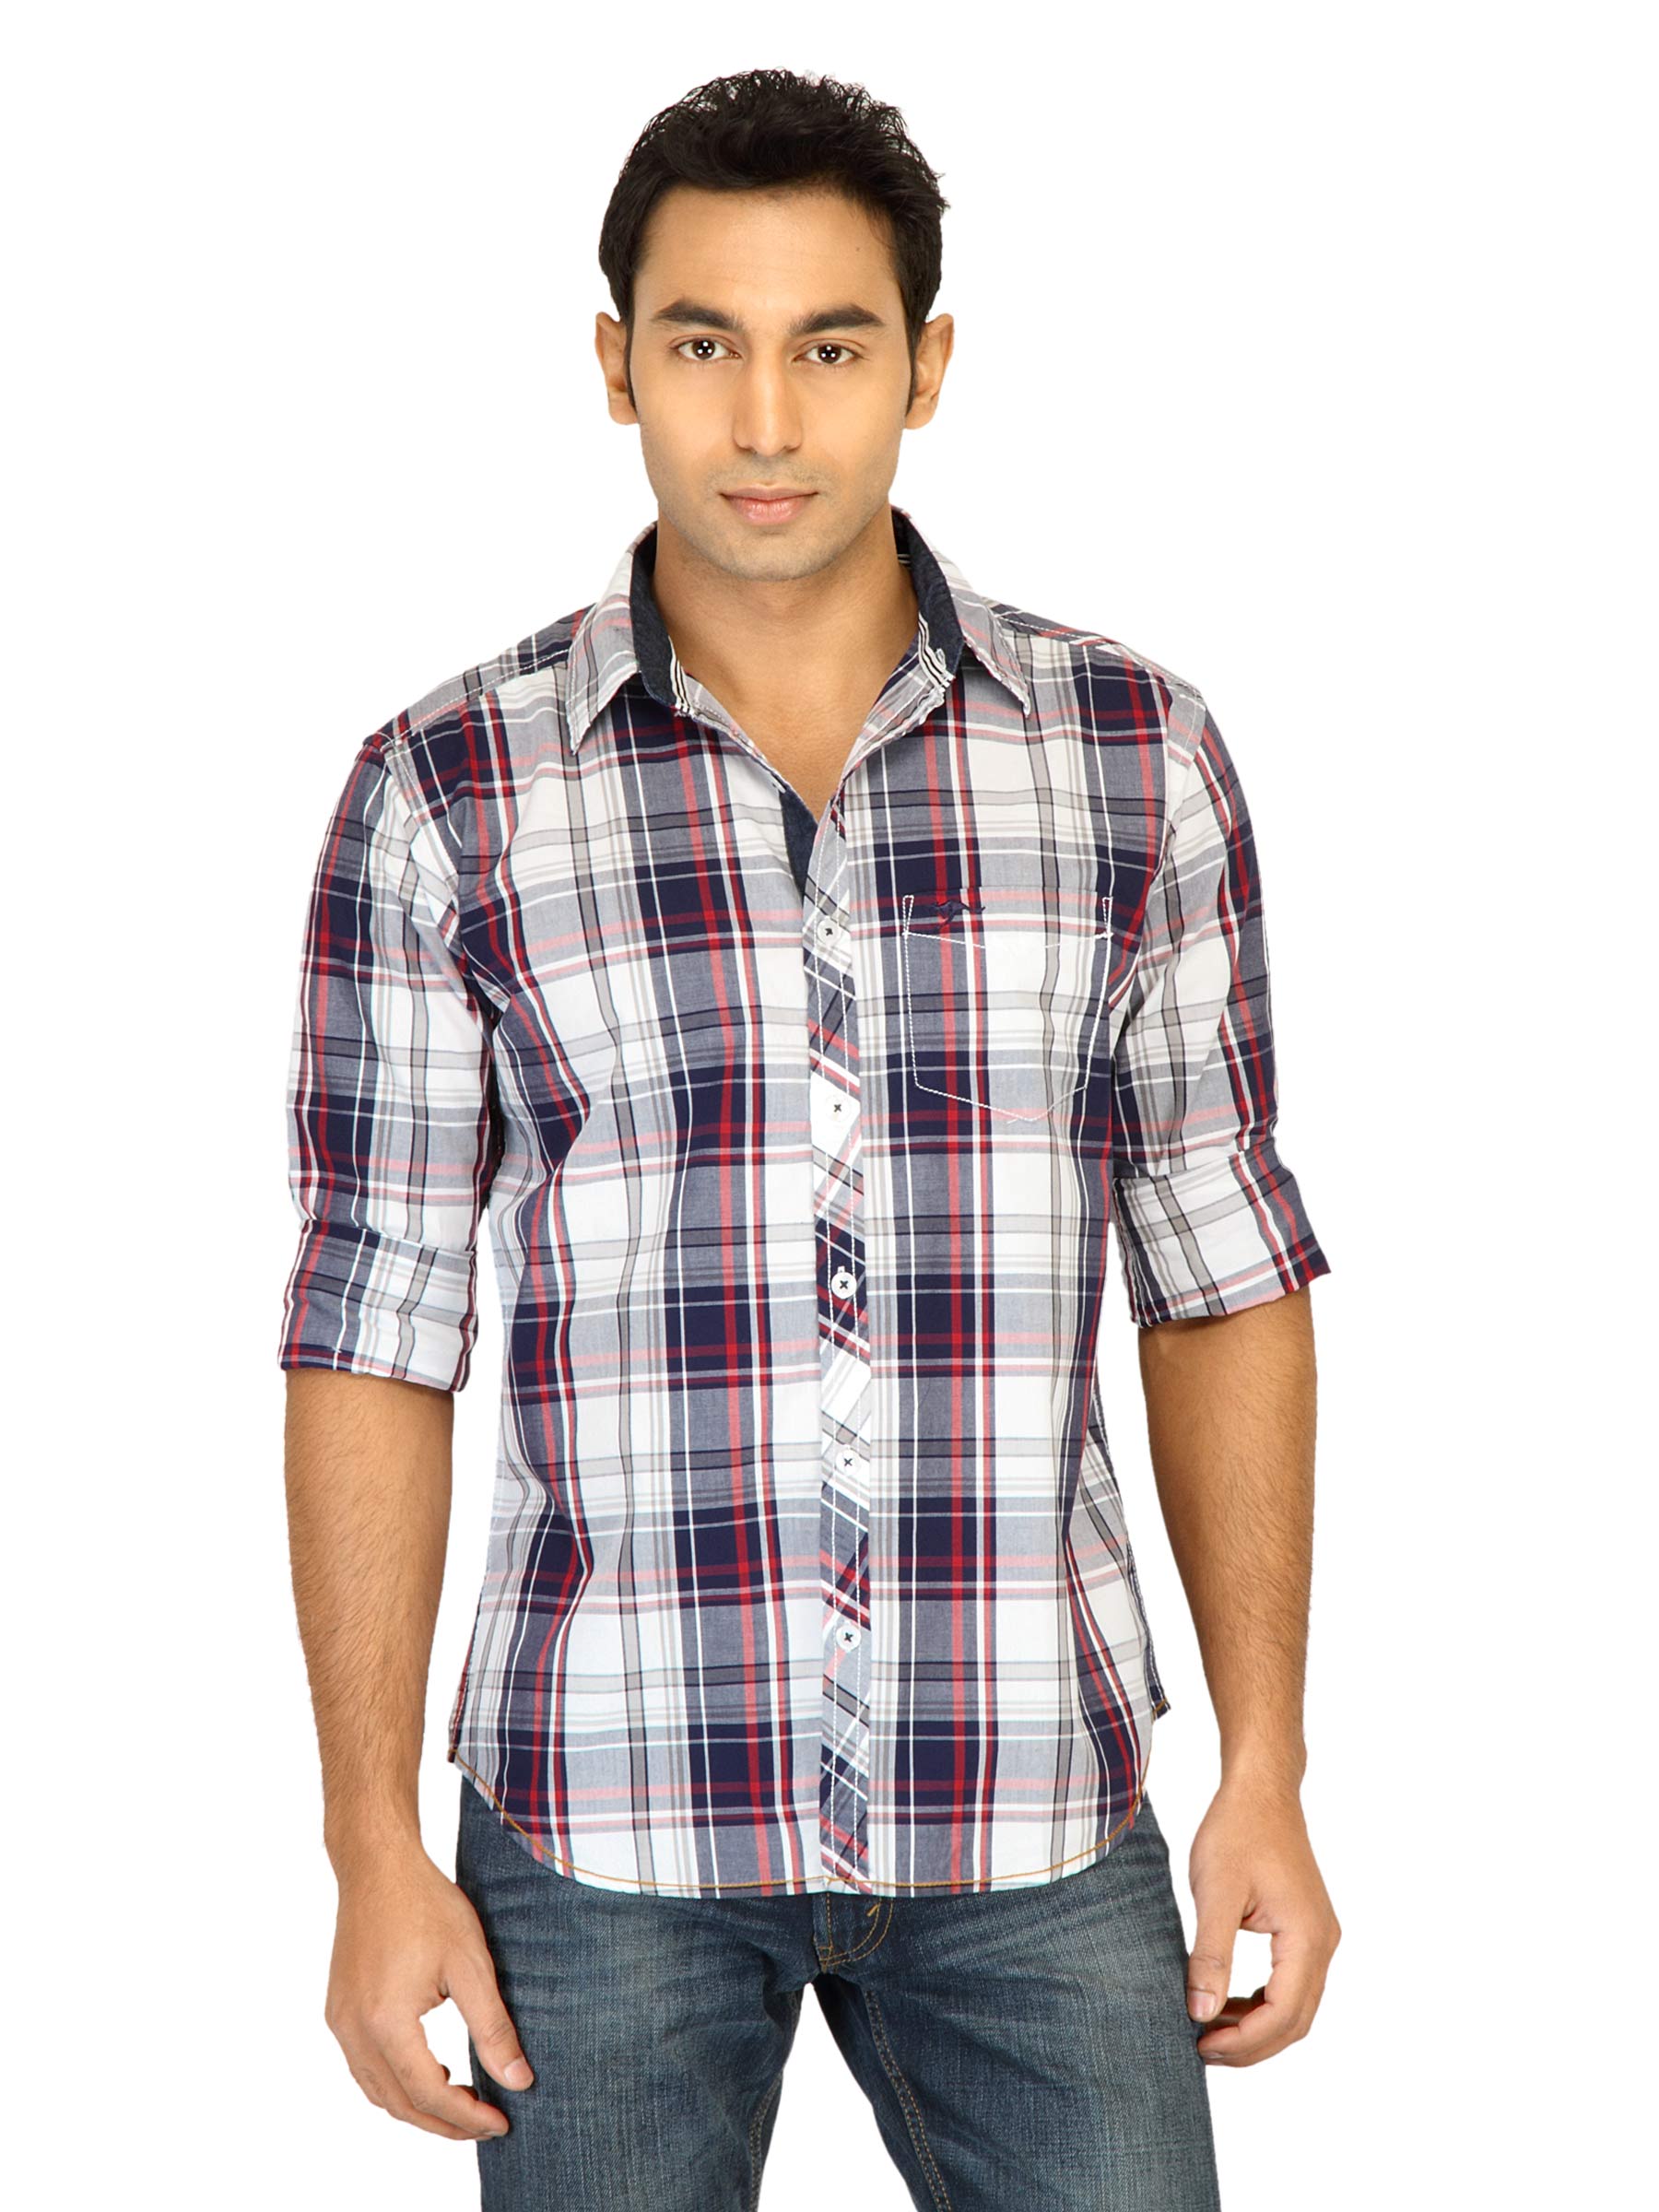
Highlander Men Check Blue Shirt
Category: Apparel / Topwear / Shirts
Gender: Men
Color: Blue
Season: Fall 2011
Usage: Casual